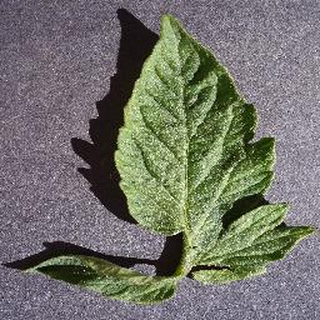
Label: healthy_tomato